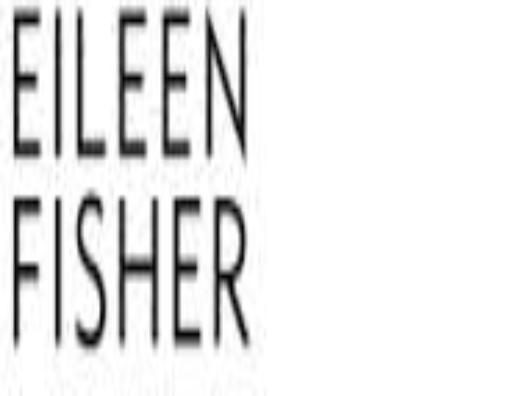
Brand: Eileen Fisher
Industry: Clothes